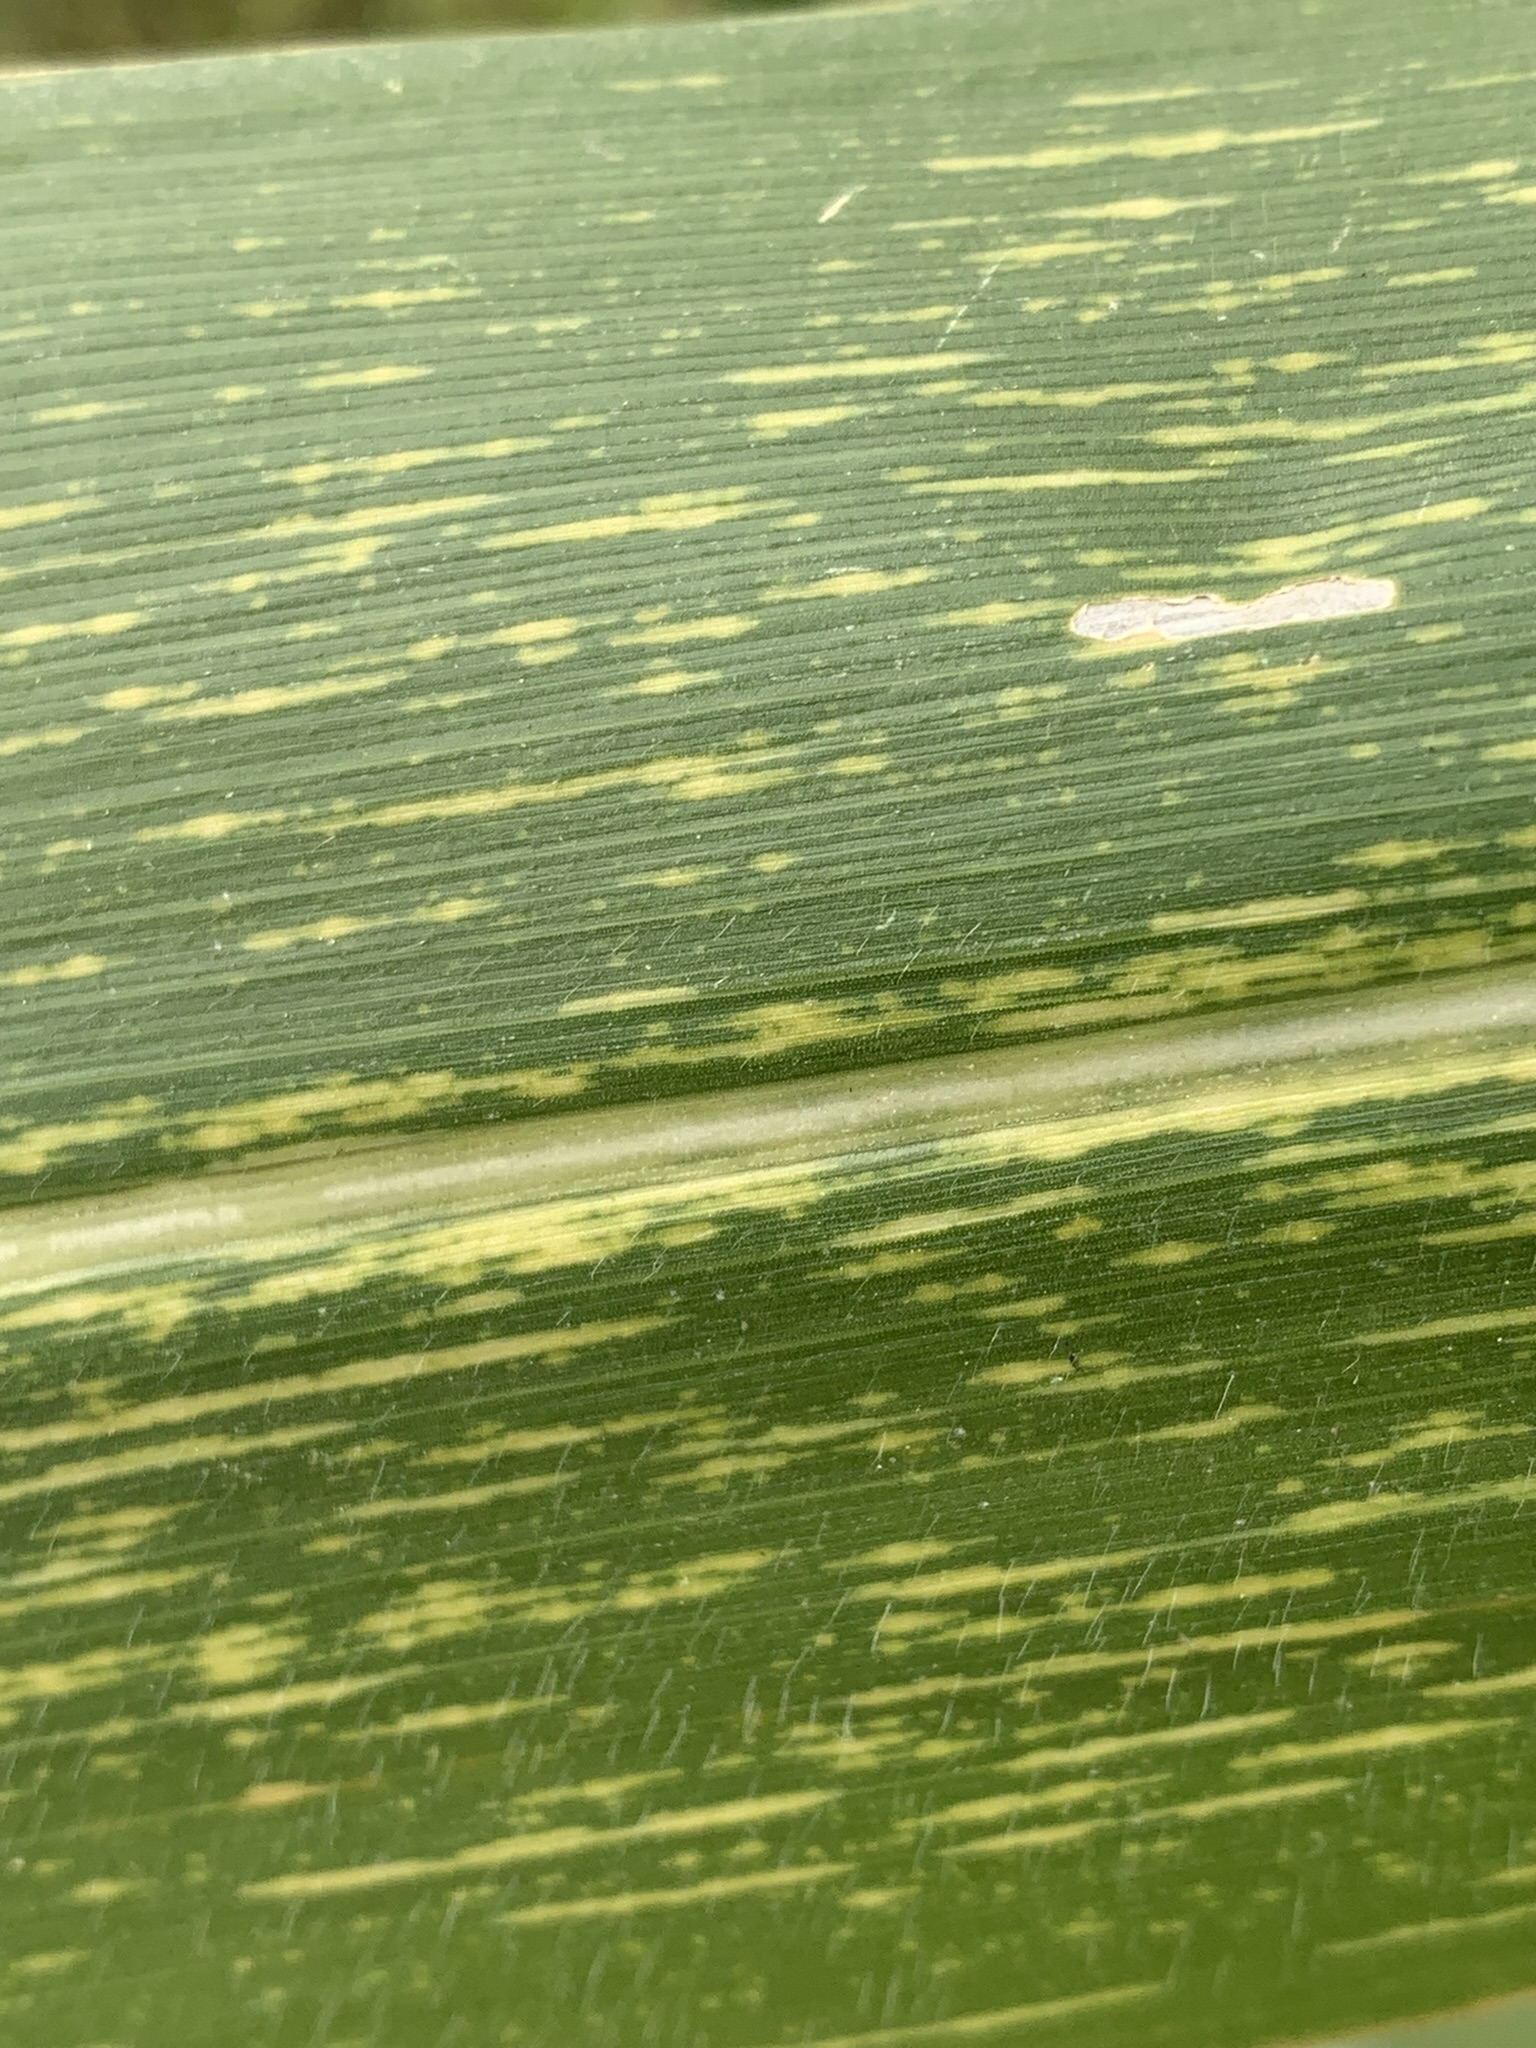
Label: MSV